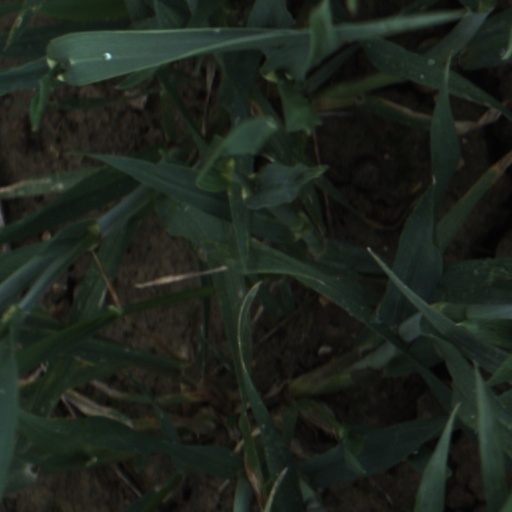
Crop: wheat